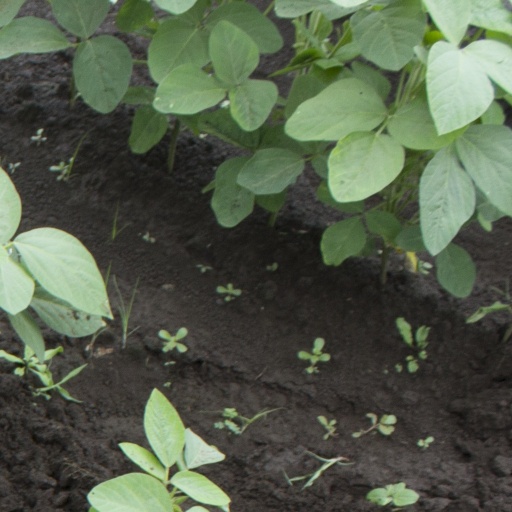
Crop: soybean